Franck Perera

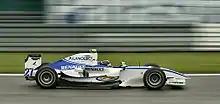
Perera driving for David Price Racing at the Nürburgring round of the 2009 GP2 Series season

In order to continue racing in the US, Perera signed to drive in Firestone Indy Lights with Guthrie Racing for the remainder of the 2008 season and made his debut in the seventh race of the season at the Iowa Speedway. He captured his first series victory from the pole at Infineon Raceway, his eighth start. He returned to the IndyCar Series for the points-scoring finale at Chicagoland Speedway, driving the #41 car of A. J. Foyt Enterprises. He was also signed to drive the car of A.S. Roma in the brand new Superleague Formula championship in 2008.